Elizabeth Lapovsky Kennedy

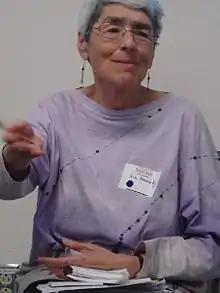
Kennedy facilitating an anti-racism workshop at the University of Arizona in Fall 2008

Elizabeth Lapovsky Kennedy (born December 3, 1939) was one of the founding feminists of the field of women's studies and is a lesbian historian whose book "Boots of Leather, Slippers of Gold: A History of the Lesbian Community" (co-authored with Madeline Davis) documents the lesbian community of Buffalo, New York, in the decades before Stonewall.